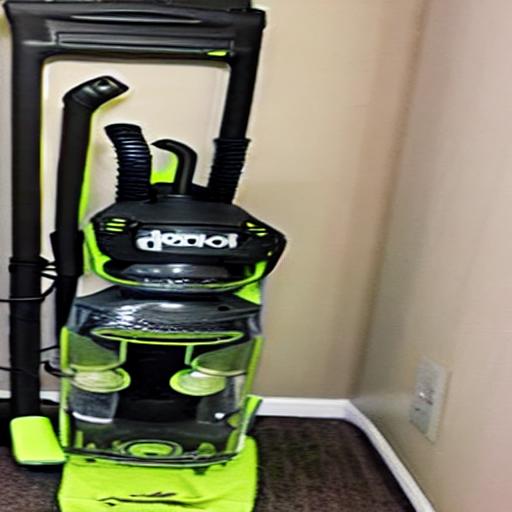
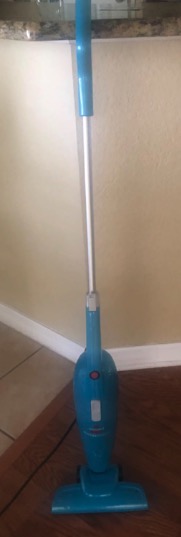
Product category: items_vacuum
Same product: no